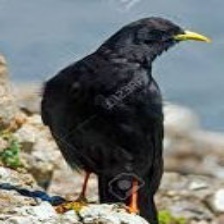
Species: ALPINE CHOUGH
Scientific name: PYRRHOCORAX GRACULUS